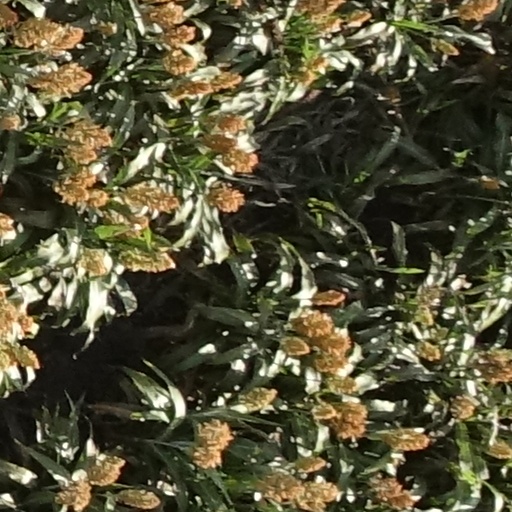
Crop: sorghum